Genesis the Greykid

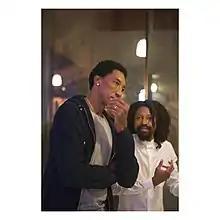
Genesis the Greykid and Scottie Pippen talking about his artwork during the "Through the Grey" exhibition.

Genesis continues to have solo exhibitions around the country, "In fact, the last four months (March - July) he has traveled from one side of the country to the other meeting some high-profile people, rubbing elbows with Tesla founder Elon Musk, Oscar-winning actress Halle Berry and former NBA star Scottie Pippen leading to a highly successful gallery exhibit in Los Angeles." Genesis has made his "Through The Grey" exhibition an annual experience in Chattanooga, Tennessee, that occurs Dec. 1st of each year. Genesis says he sees, or hears, poetry in almost everything, from conversations with friends to his mother's laughter. Most of his paintings are created by simply turning on some jazz music and seeing what happens. He has done some commission work, including coffee tables painted as part of a project with Shaquille O'Neal.